Sheremetyevo International Airport

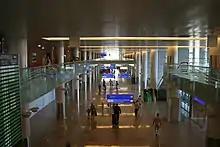
Interior of Terminal D

On 12 March 2007, Sheremetyevo opened the former Terminal C for the servicing of international charter flights to maximize location convenience for all areas in the airport. Located adjacent to the former Terminal B, Terminal C served from 5 to 6 million passengers. The role of Terminal C diminished as passengers for international flights for the airport were distributed among Terminal D and Terminal E. As part of Sheremetyevo's long-term redevelopment plan, Terminal C was closed on 1 April 2017 to be demolished for construction of a newer terminal.